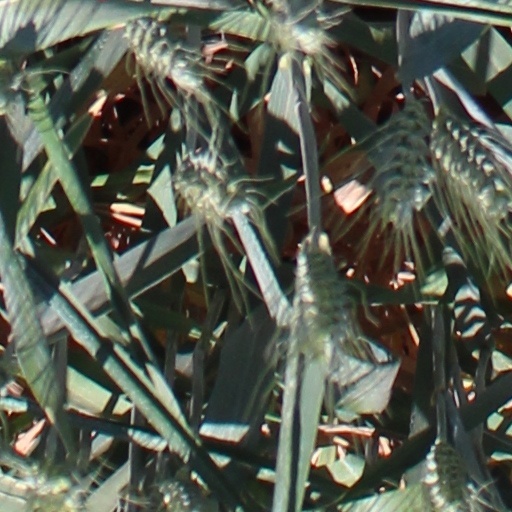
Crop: wheat